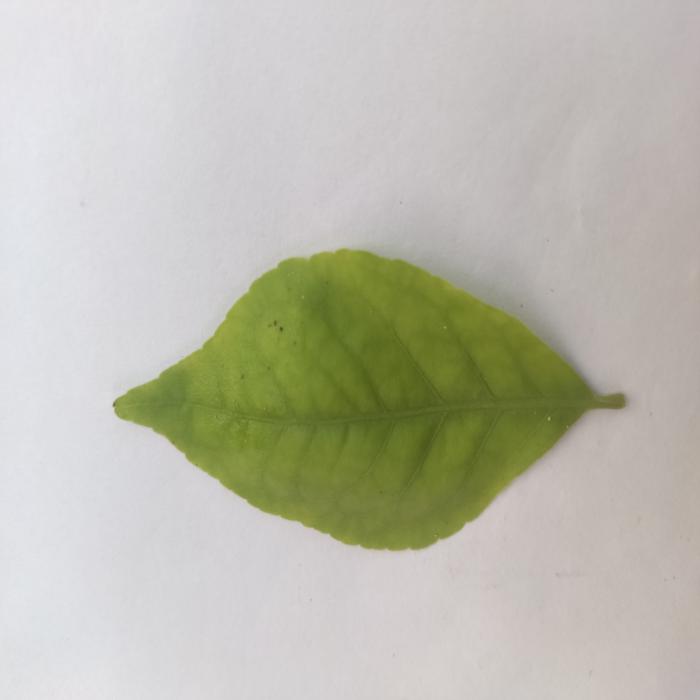
Crop: Aegle Marmelos
Leaf condition: Cercospora_Leaf